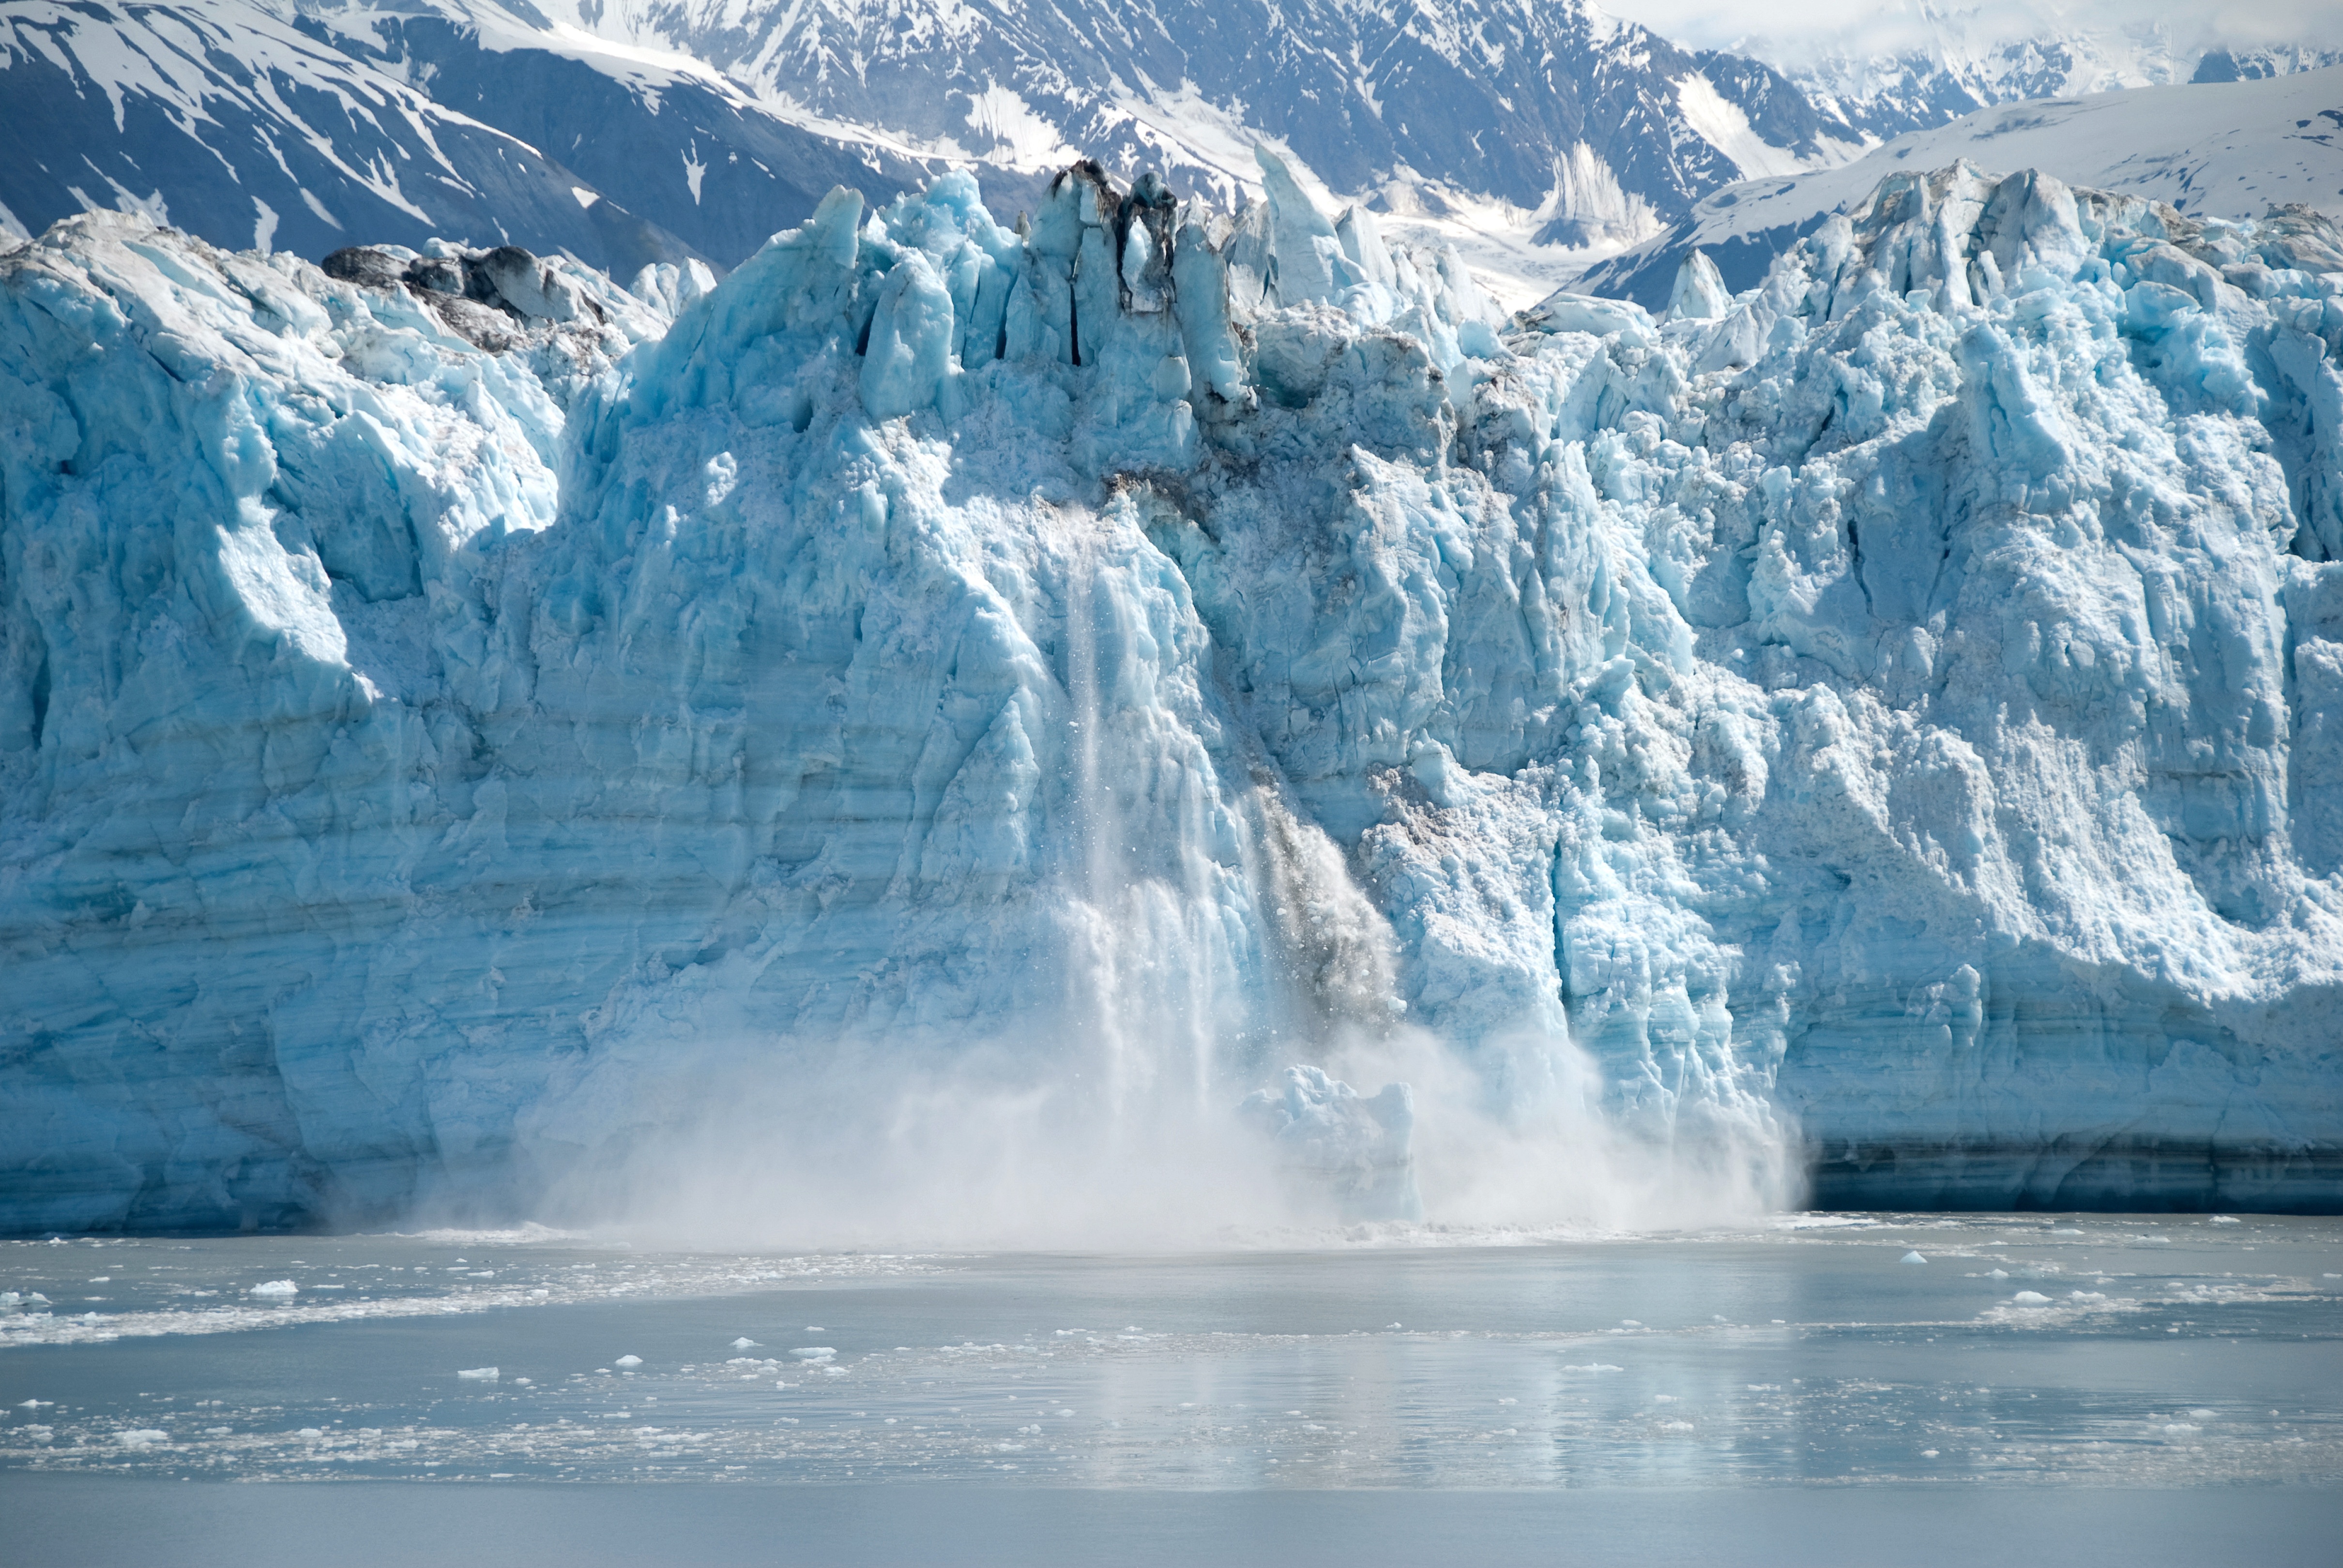
ice, glacier, fjord, arctic, iceberg, alaska, freezing, landform, arctic ocean, calving, geographical feature, glacial landform, geological phenomenon, ice cap, polar ice cap